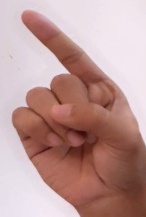
ASL sign: Z